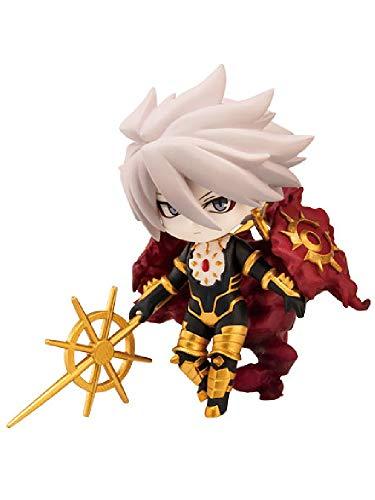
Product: Chara-ani Fate/Apocrypha: Red Faction Lancer of Red Toy'sworks Collection Niitengo Premium Figure
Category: Toys & Games | Collectible Toys | Statues, Bobbleheads & Busts | Statues
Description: Second line-up includes the red faction Servants saber, assassin, Lancer, and Archer along with the servant saber wearing her helmet.
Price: $34.99
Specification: ProductDimensions:1.5x1.5x2.6inches|ItemWeight:3.52ounces|ShippingWeight:3.52ounces(Viewshippingratesandpolicies)|ASIN:B07NB84W5V|Itemmodelnumber:-|Manufacturerrecommendedage:15yearsandup